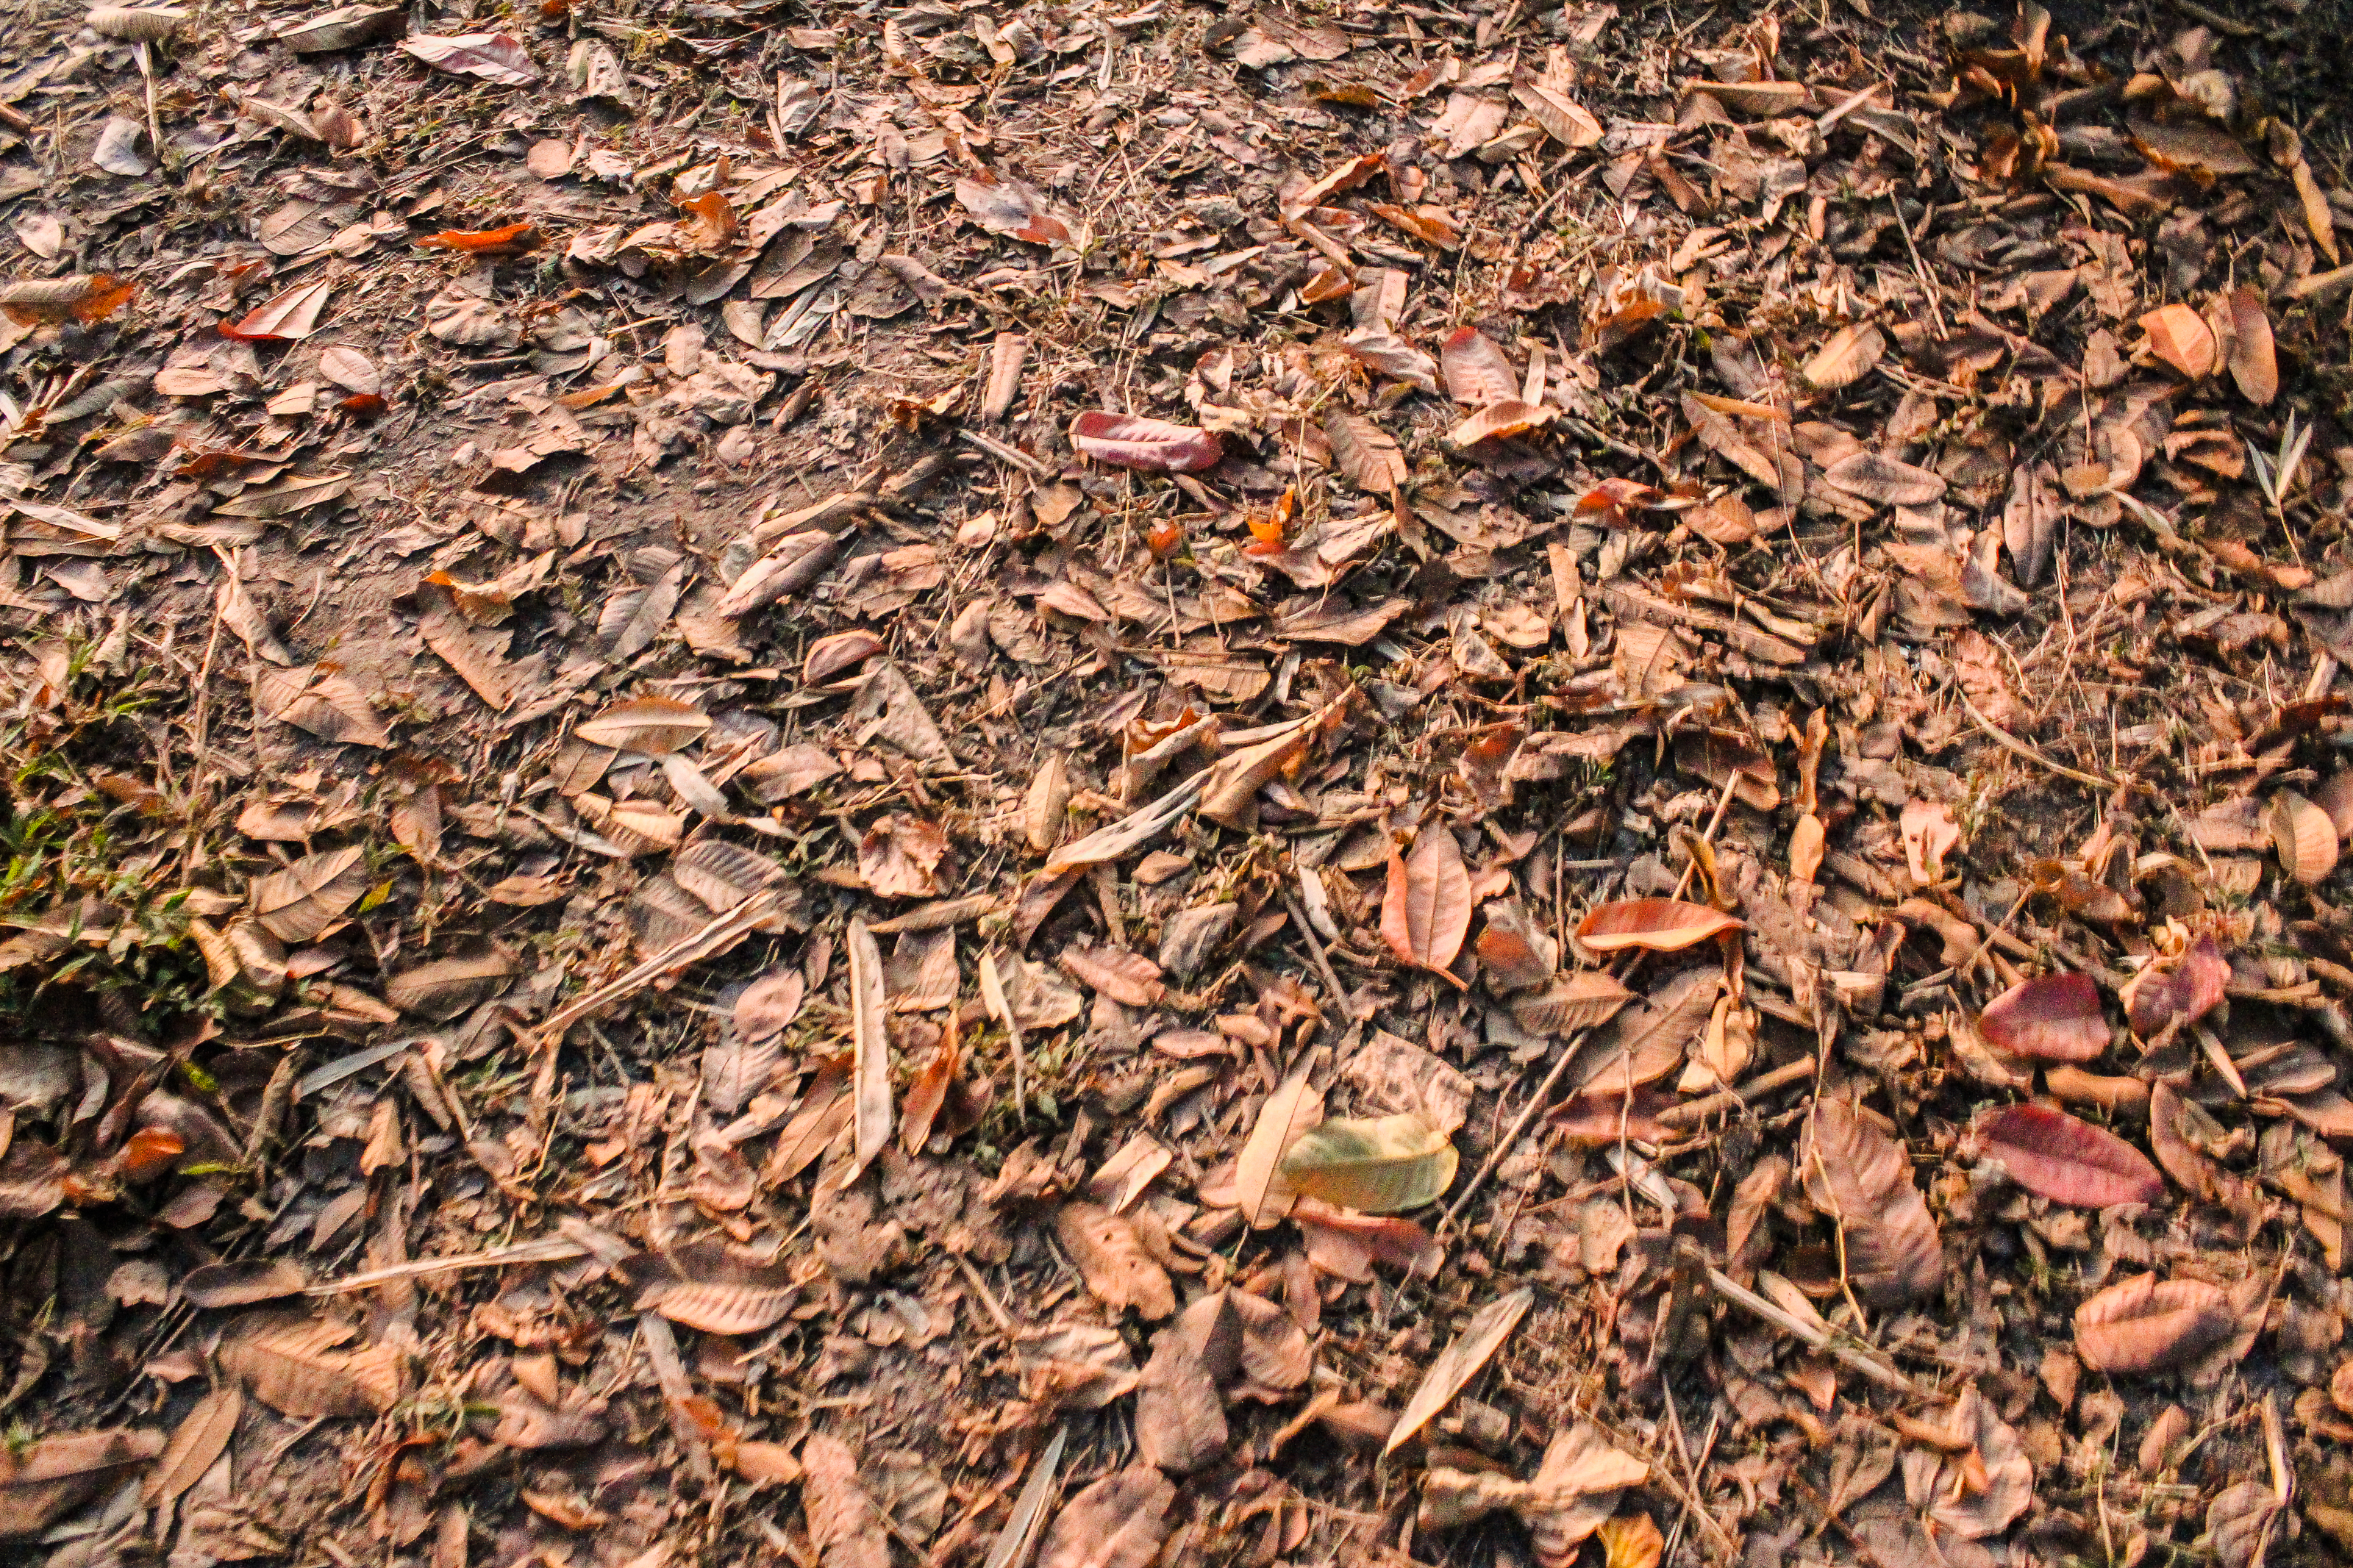
forest, beauty, color, concept, rural, botany, flora, pattern, yellow, focus, dead, down, cover, red, beautiful, sheets, fall, design, above, golden, season, floor, heap, nobody, park, close up, natural, nature, old, texture, tree, dry, ideas, brown, leaf, orange, outdoor, closeup, background, vintage, carpet, plant, garden, ground, autumn, colorful, frame, soil, mulch, compost